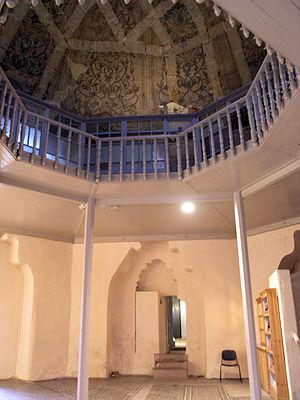
Bei Chamam est un édifice de bains turcs connu aussi sous l'appellation Bains du Paradis, situé le long de la rue Egnatia à Thessalonique, à l'ouest de la Panagia Chalkéôn. Construit en 1444 par le sultan Murad II, c'est le premier bain ottoman de Thessalonique et le plus important encore existant en Grèce : à ce titre, il fait partie des rares vestiges de l'important passé ottoman de Thessalonique et de la Grèce en général.